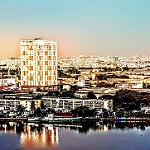
Label: buildings